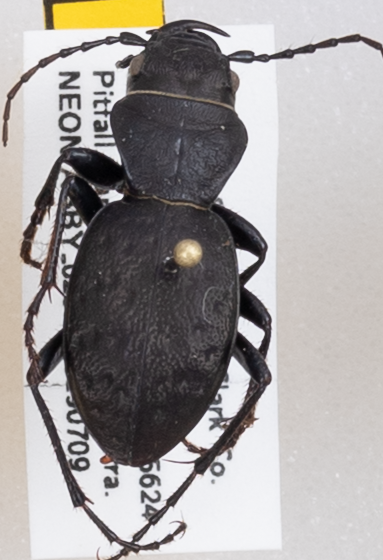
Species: Omus dejeanii
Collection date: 2019-07-09
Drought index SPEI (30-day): -0.71
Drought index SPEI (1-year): -2.09
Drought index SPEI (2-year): -2.09